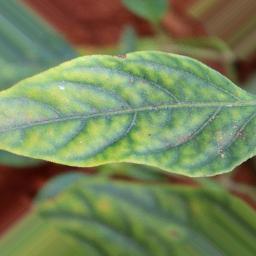
Label: nutritional